Lesley Schiff

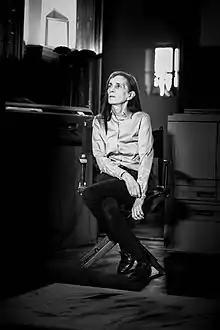
Lesley Schiff in 2018

Lesley Schiff (born January 27, 1951) is an American artist. She is known for her practice of using color laser printers to create images. Her art covers subjects from worldly affairs to nature and the mystical. Many of her works are included in the collections of The Metropolitan Museum of Art, The Whitney Museum of American Art, the Museum of Modern Art, and Buckingham Palace.